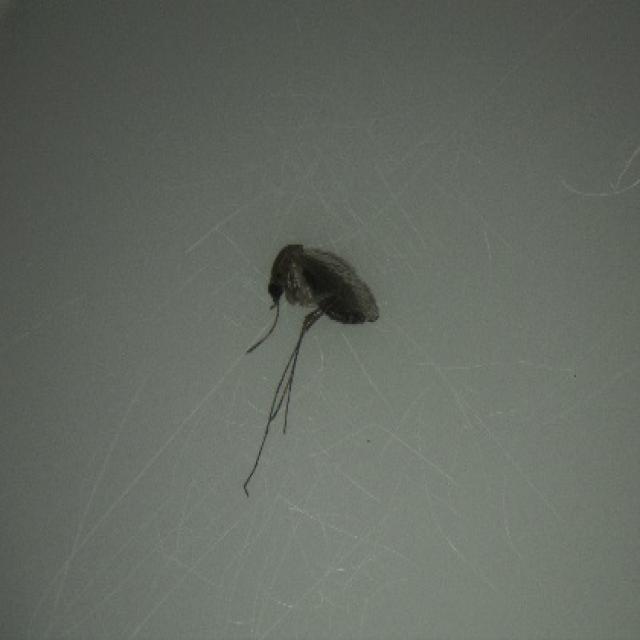
Species: culex_tritaeniorhynchus